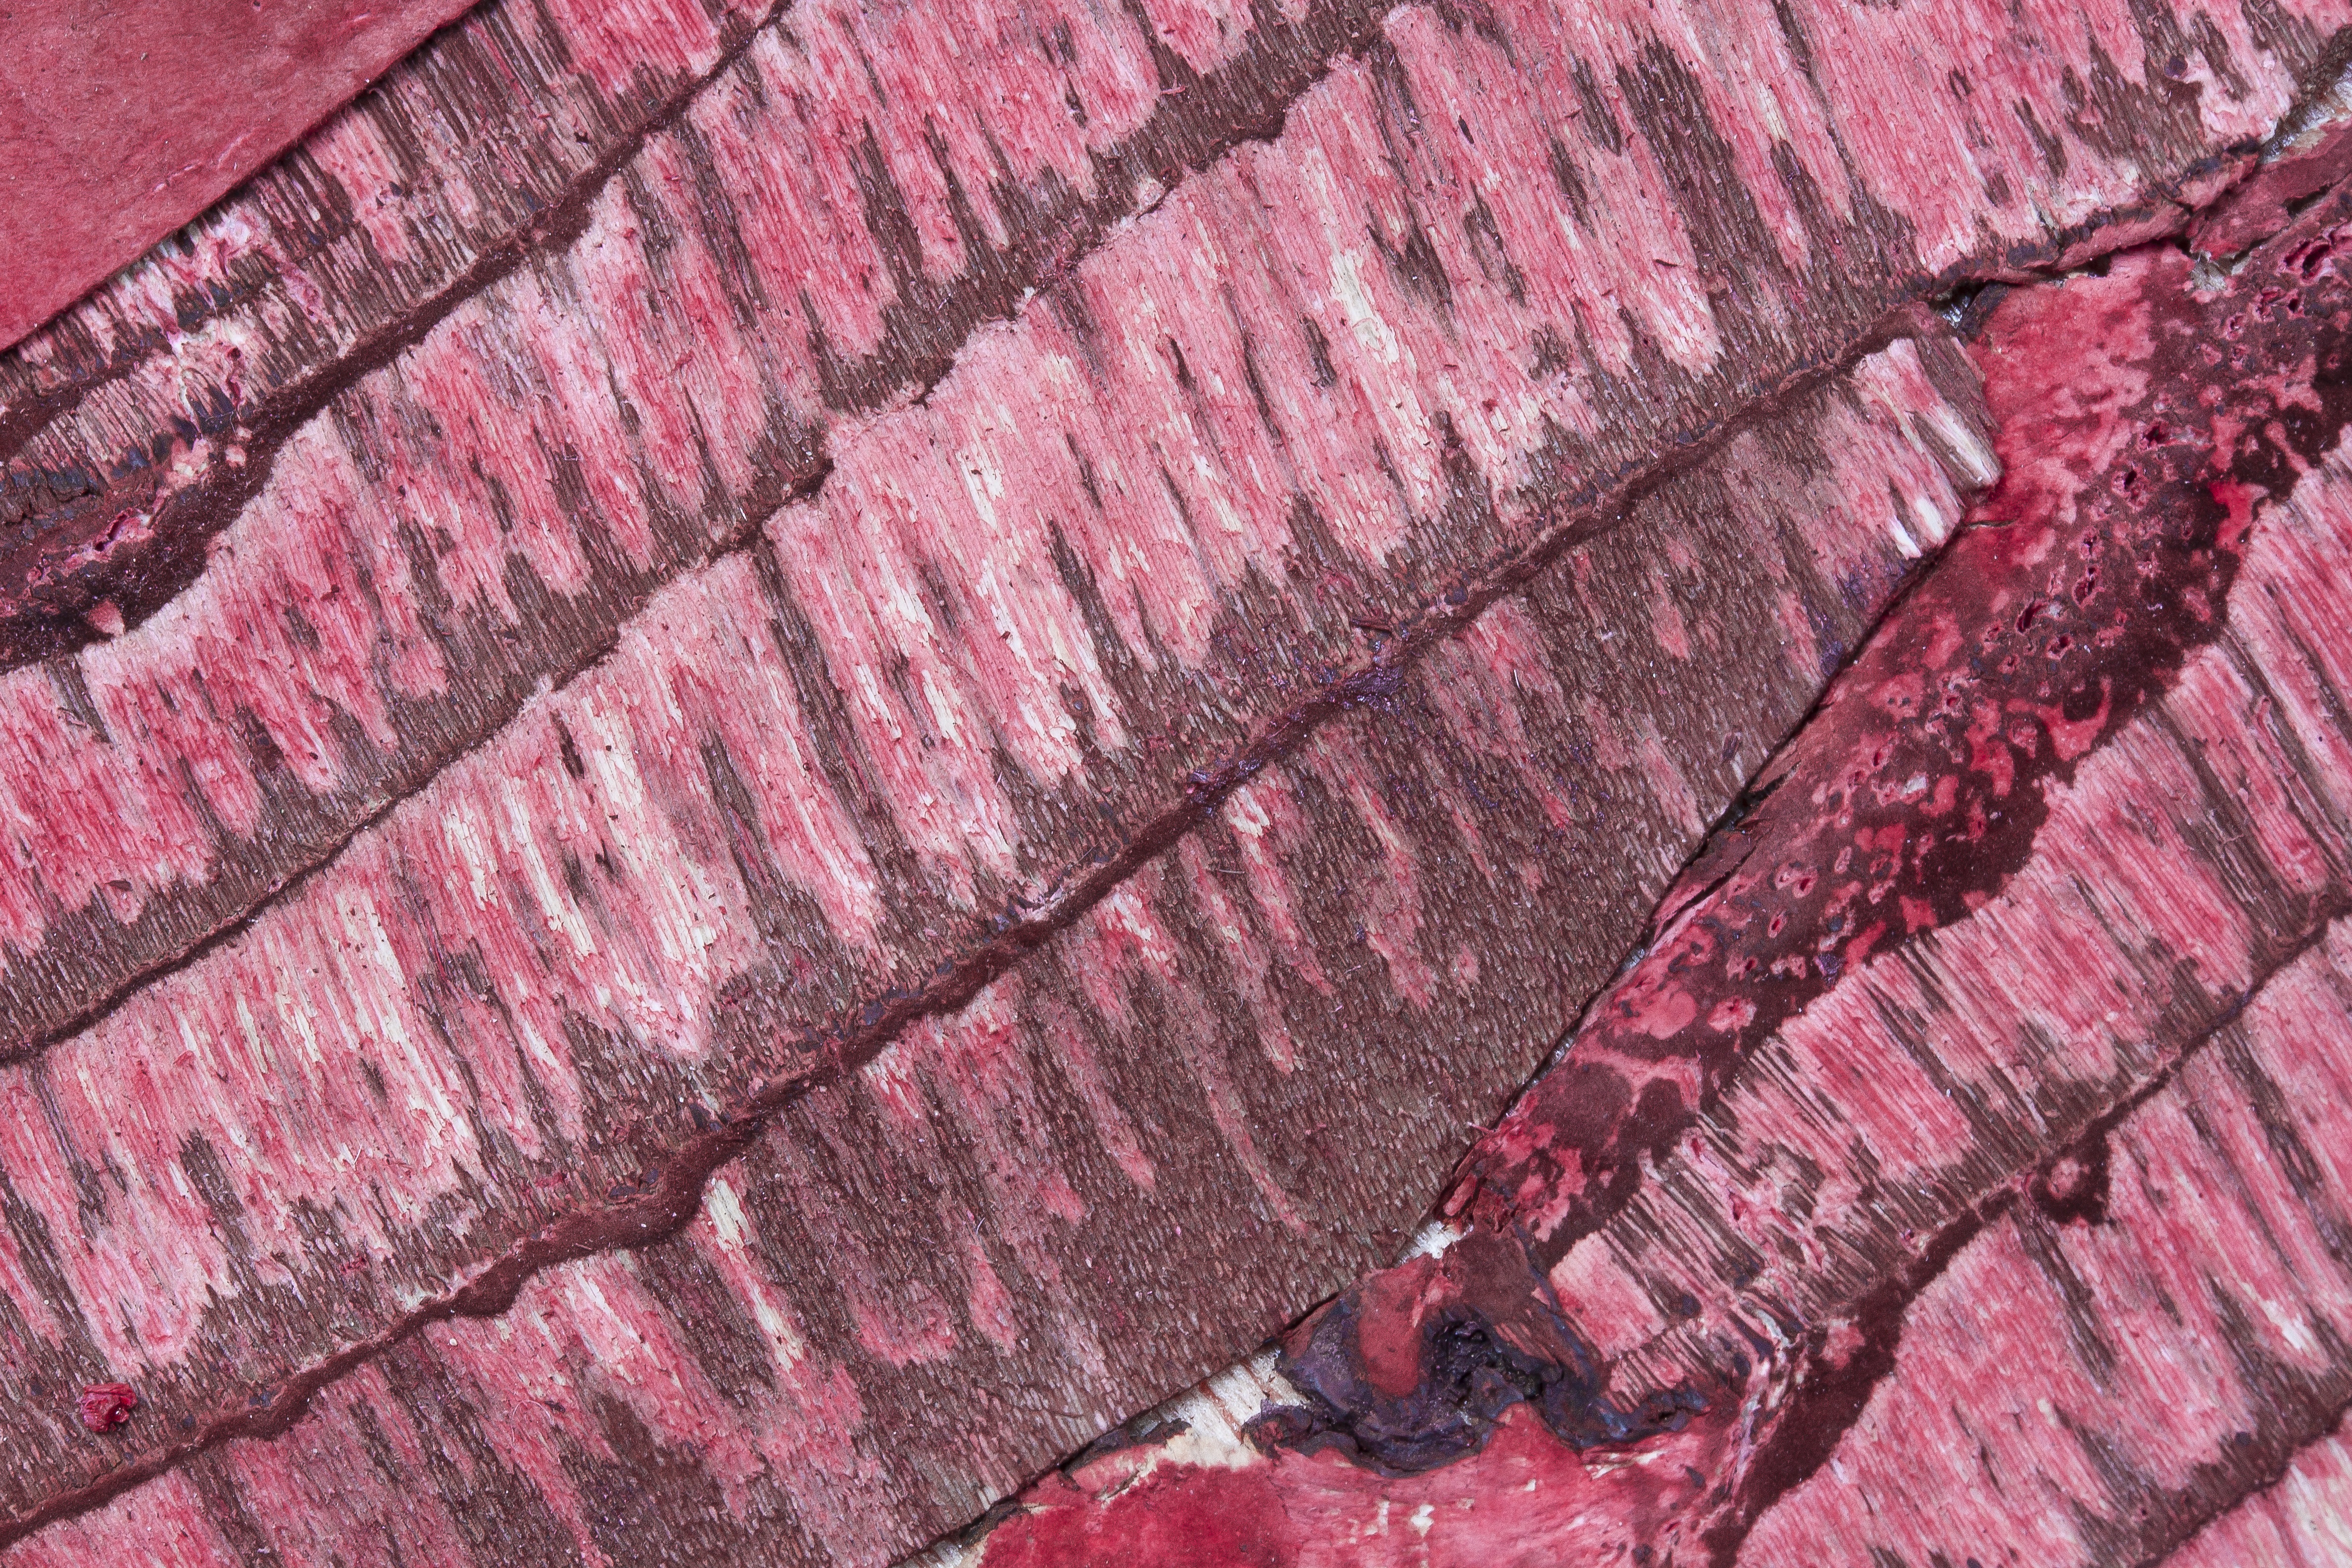
nature, rock, structure, wood, grain, texture, wall, bark, red, soil, pink, brick, material, background, geology, fund, flooring, red brown, geological phenomenon